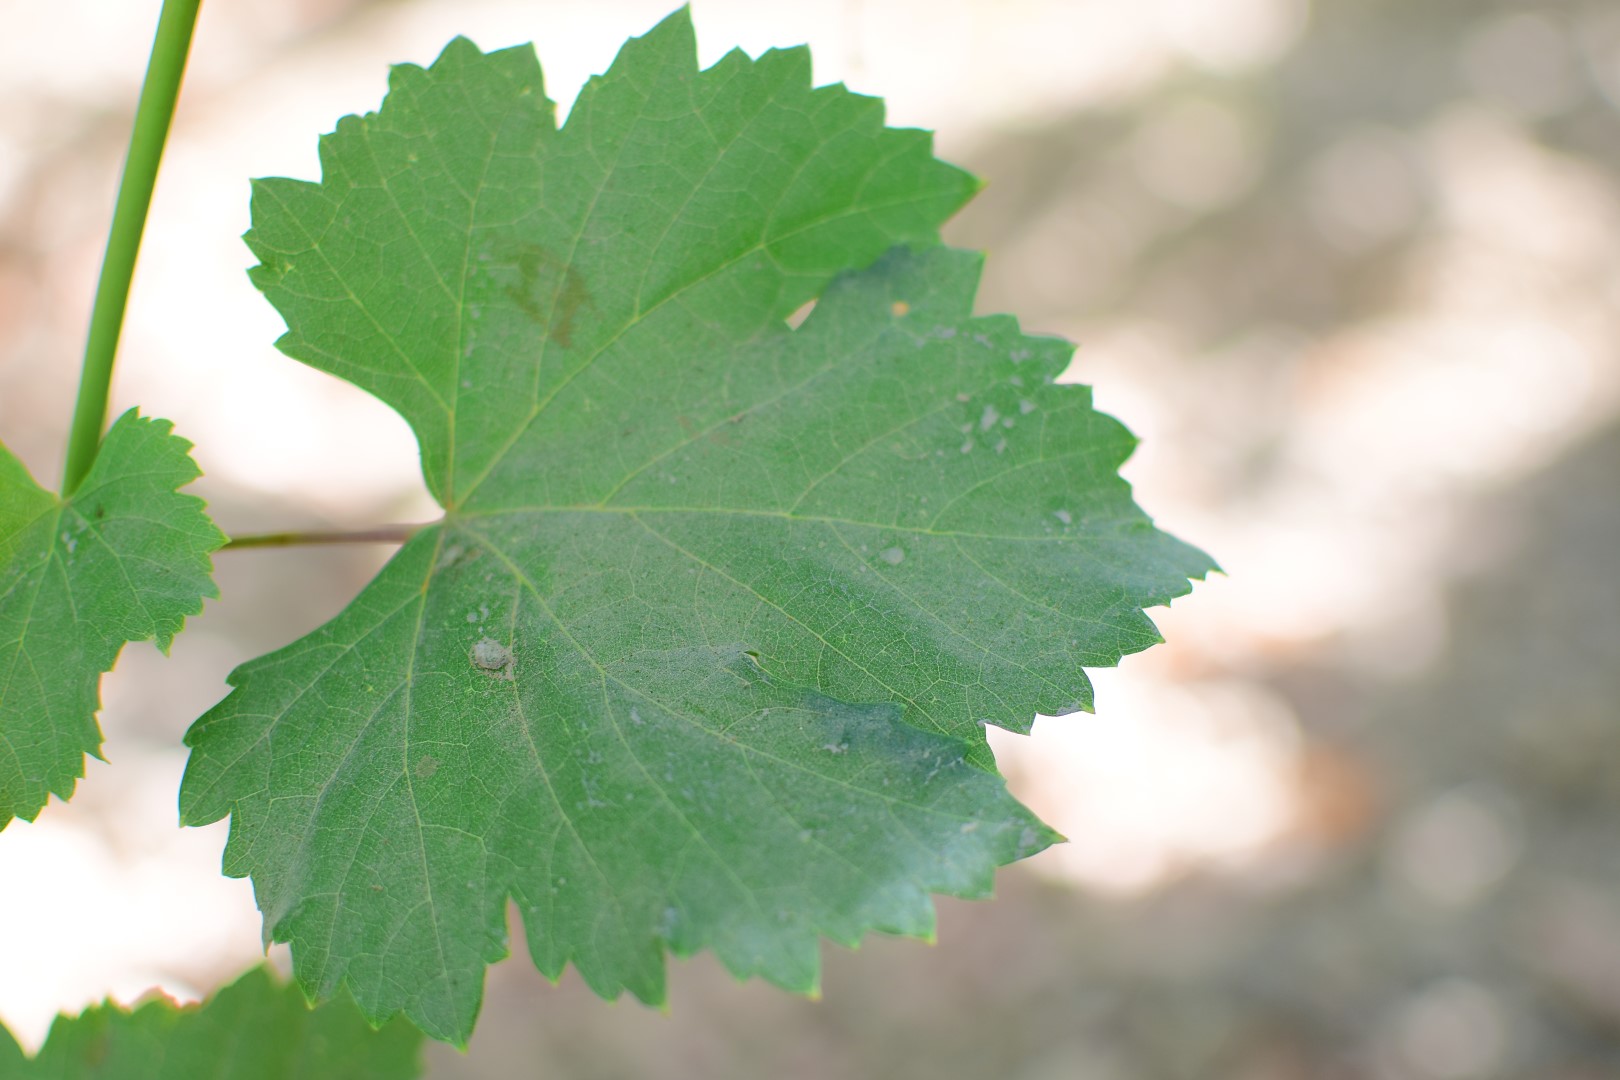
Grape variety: Frinsi